Keo Seima Wildlife Sanctuary

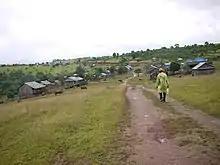
Approaching a Bunong village in Mondulkiri Province.

Rural livelihoods in the area are typically based on agriculture and forest use, including rain-fed rice paddy, cassava, cashew, rubber and resin tapping from Dipterocarpus species, Dipterocarpus alatus and Dipterocarpus intricatus.